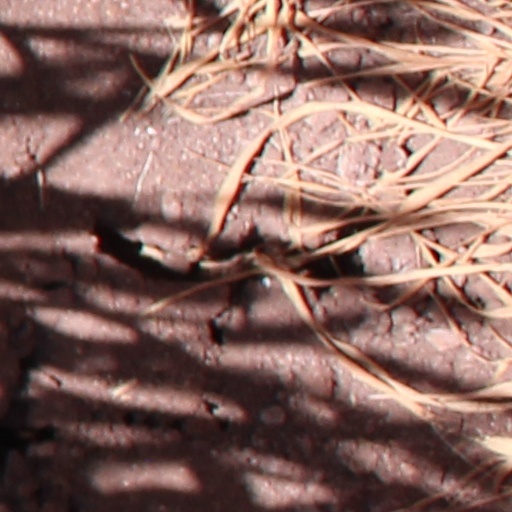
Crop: wheat